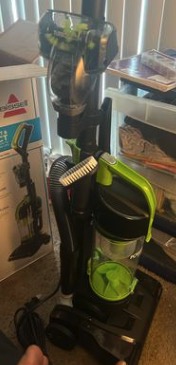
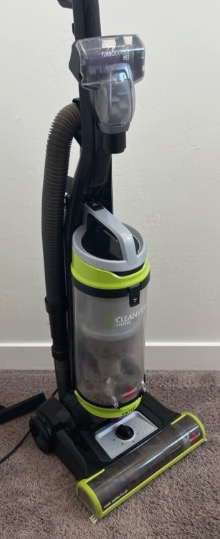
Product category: items_vacuum
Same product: no